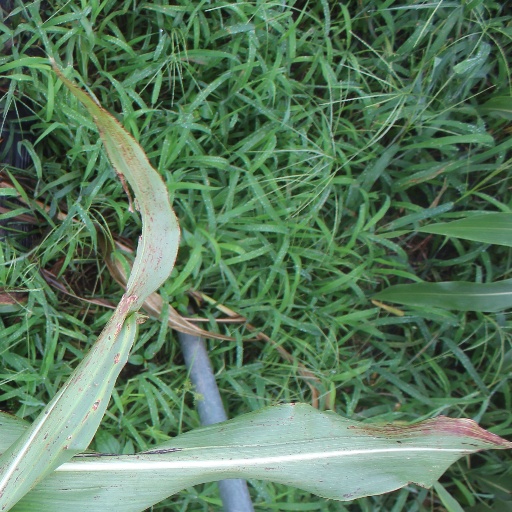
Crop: sorghum